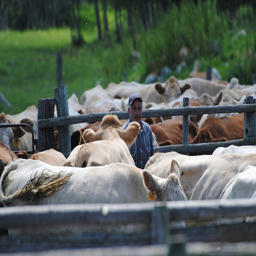
A man in the middle of a large group of cows.
A man standing in a pen full of cattle.
A man working with a bunch of cattle.
A man stands surrounded by cattle in a farm
A man in a the middle of a bunch of cows.